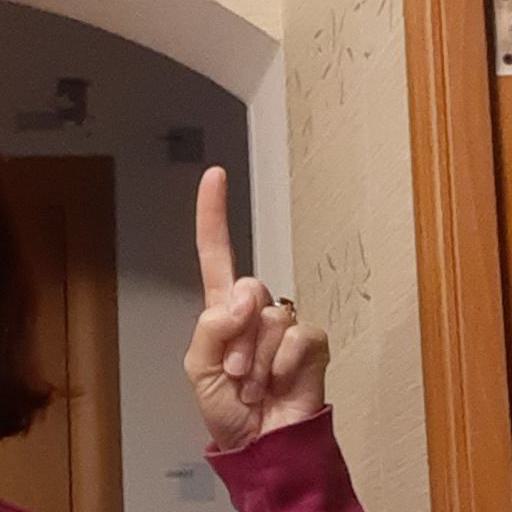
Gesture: one